Flexplay

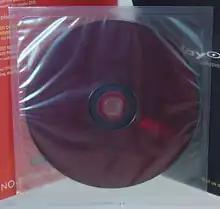
A sealed Flexplay disc

Flexplay is a trademark for a discontinued DVD-compatible optical video disc format with a time-limited (usually 48-hour) playback. They are often described as "self-destructing", although the disc merely turns black or dark red and does not physically disintegrate. The technology launched in August 2003 as a joint-venture with Disney's Buena Vista Home Entertainment under the name eZ-D. The Flexplay concept was invented by two professors, Yannis Bakos and Erik Brynjolfsson, who founded Flexplay Technologies in 1999. The technology was developed by Flexplay Technologies and General Electric.